Charles Calvert (governor)

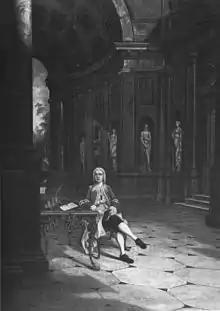
Benedict Leonard Calvert replaced his cousin Captain Calvert as Governor of Maryland in 1727.

Captain Calvert was replaced as governor when his cousin Benedict Leonard Calvert, brother of Charles Calvert, 5th Baron Baltimore, arrived in Maryland in 1727. The handover of power to his cousin was not entirely smooth. Captain Calvert insisted on retaining fifty percent of the 3 pence tobacco duty which was his due under legislation passed in 1727. Benedict was not impressed, and his younger brother Cecilius wrote to him that family opinion in England was appalled at Captain Calvert's behaviour, and "thinks him mad". Lord Baltimore himself wrote that Benedict should receive the full benefit of the tax.